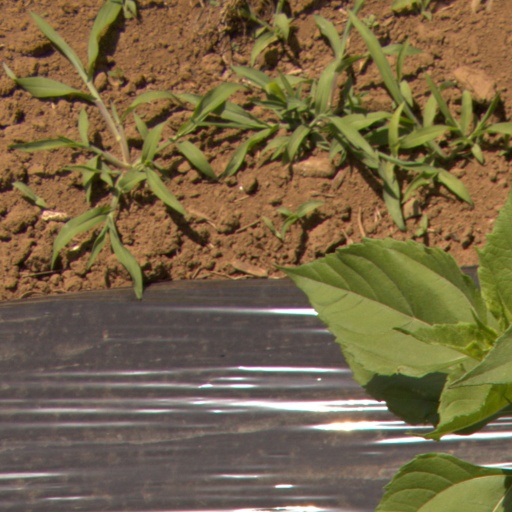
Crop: Jerusalem artichoke